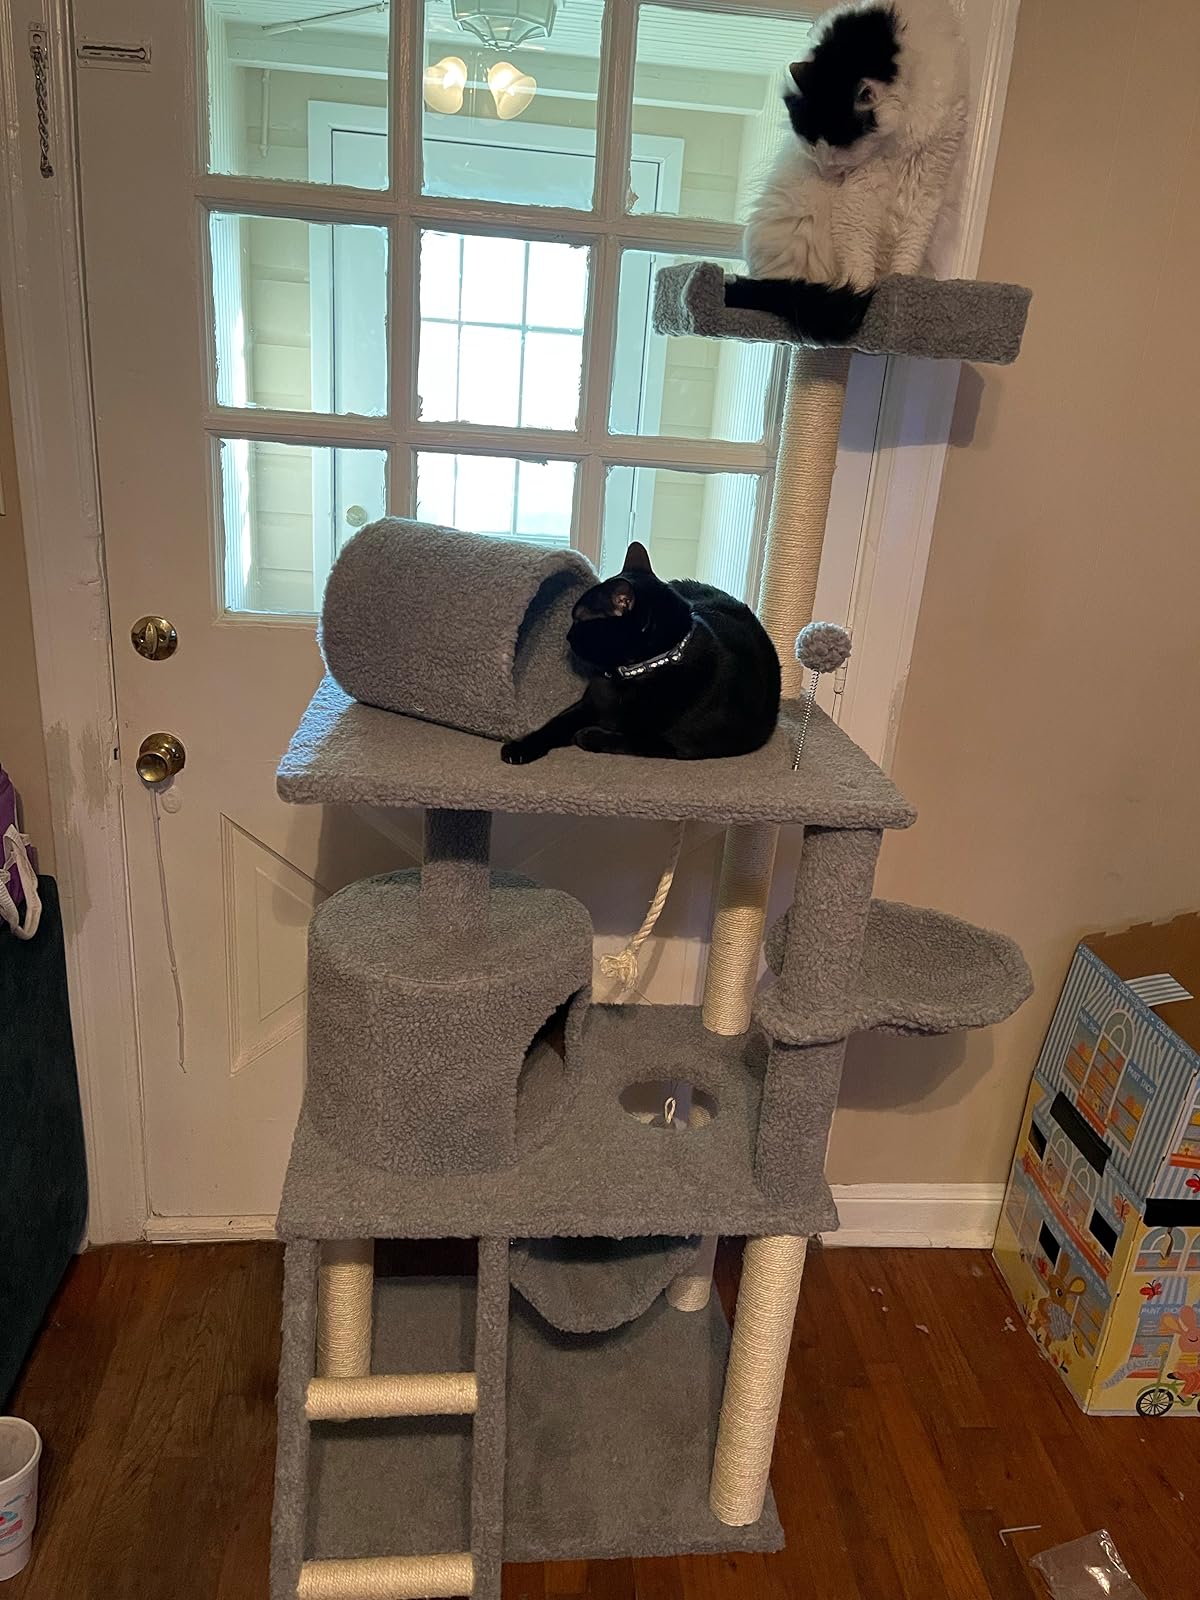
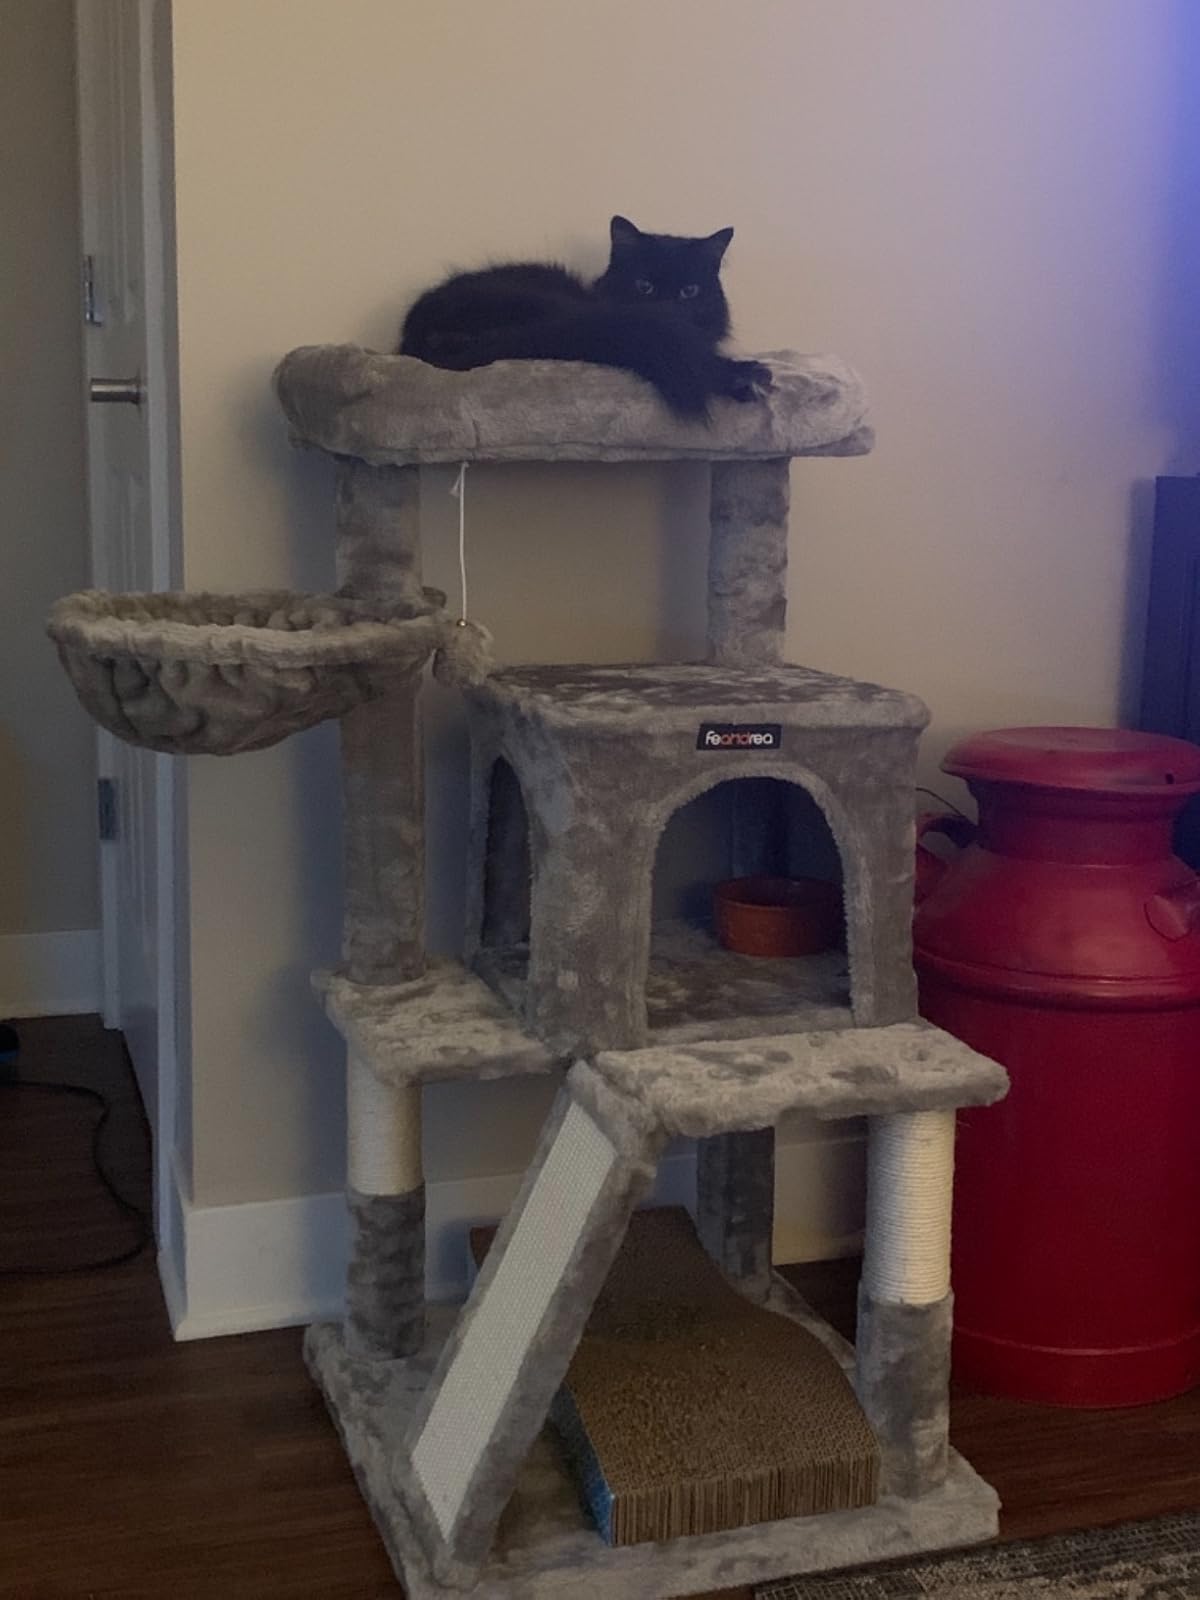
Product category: items_cat tree
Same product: no